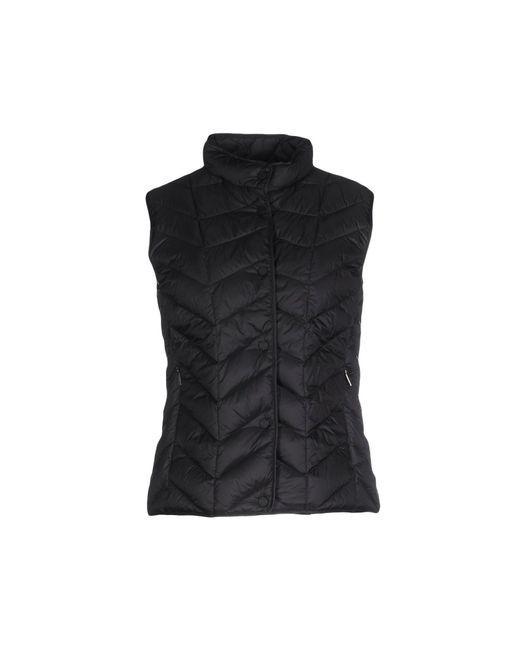
Puff Design ärmellose Winterbekleidung schwarze Jacke